Ncumisa Kondlo

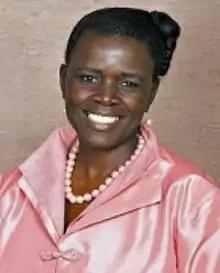

Ncumisa Chwayita Kondlo (27 March 1958 – 24 March 2008) was a South African politician and activist. She was member of the African National Congress and deputy chairperson and a member of the Central Committee of the South African Communist Party.